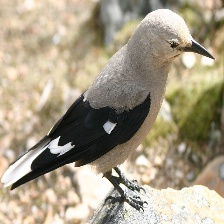
Species: CLARKS NUTCRACKER
Scientific name: NUCIFRAGA COLUMBIANA
ImageNet parent category: jay